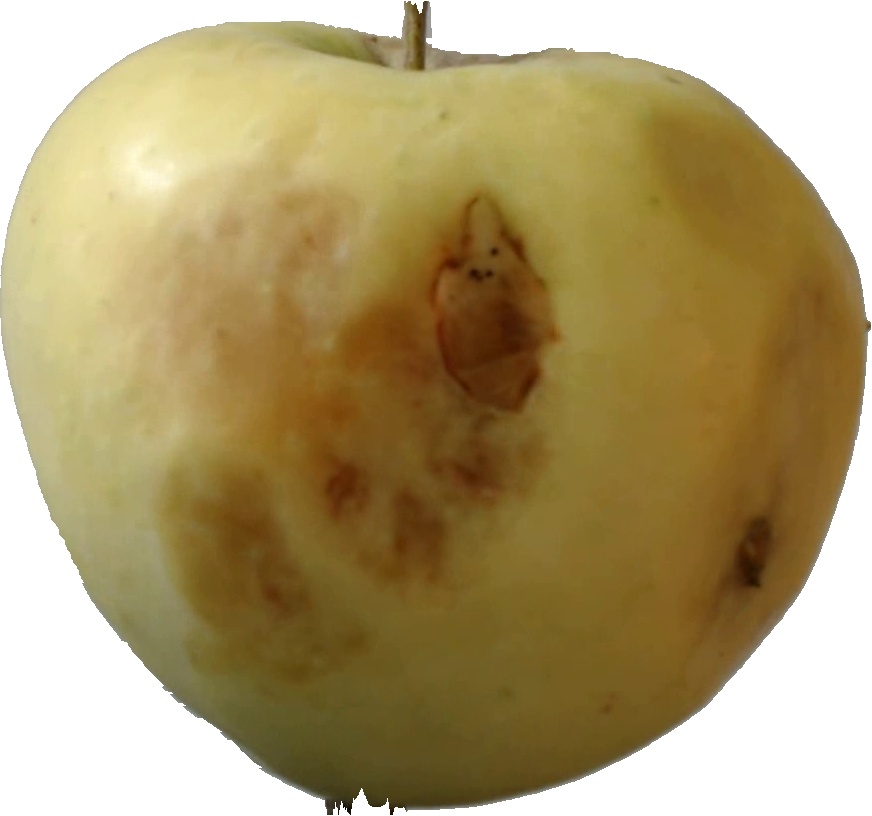
Label: apple_hit_1